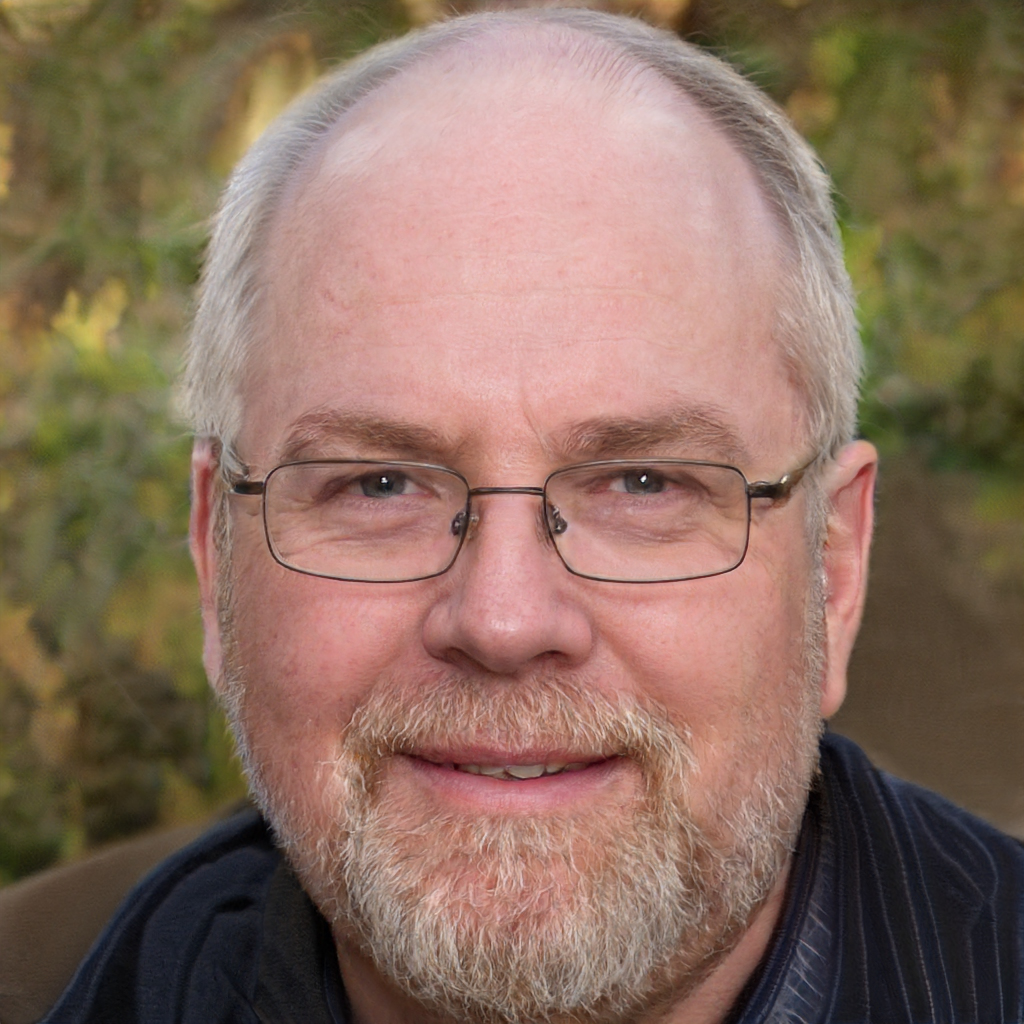
Label: No Watermark